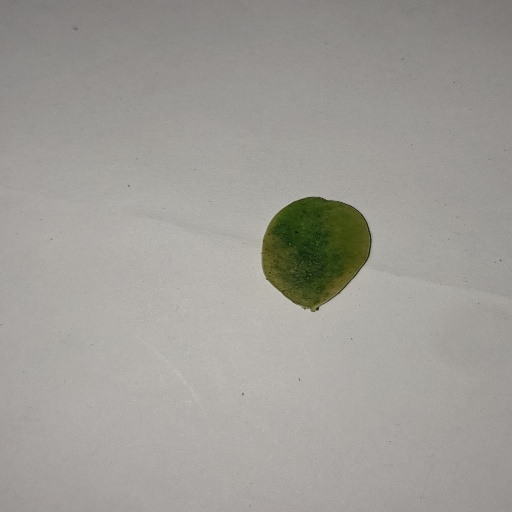
Species: Sojina
Leaf condition: Yellow Leaf